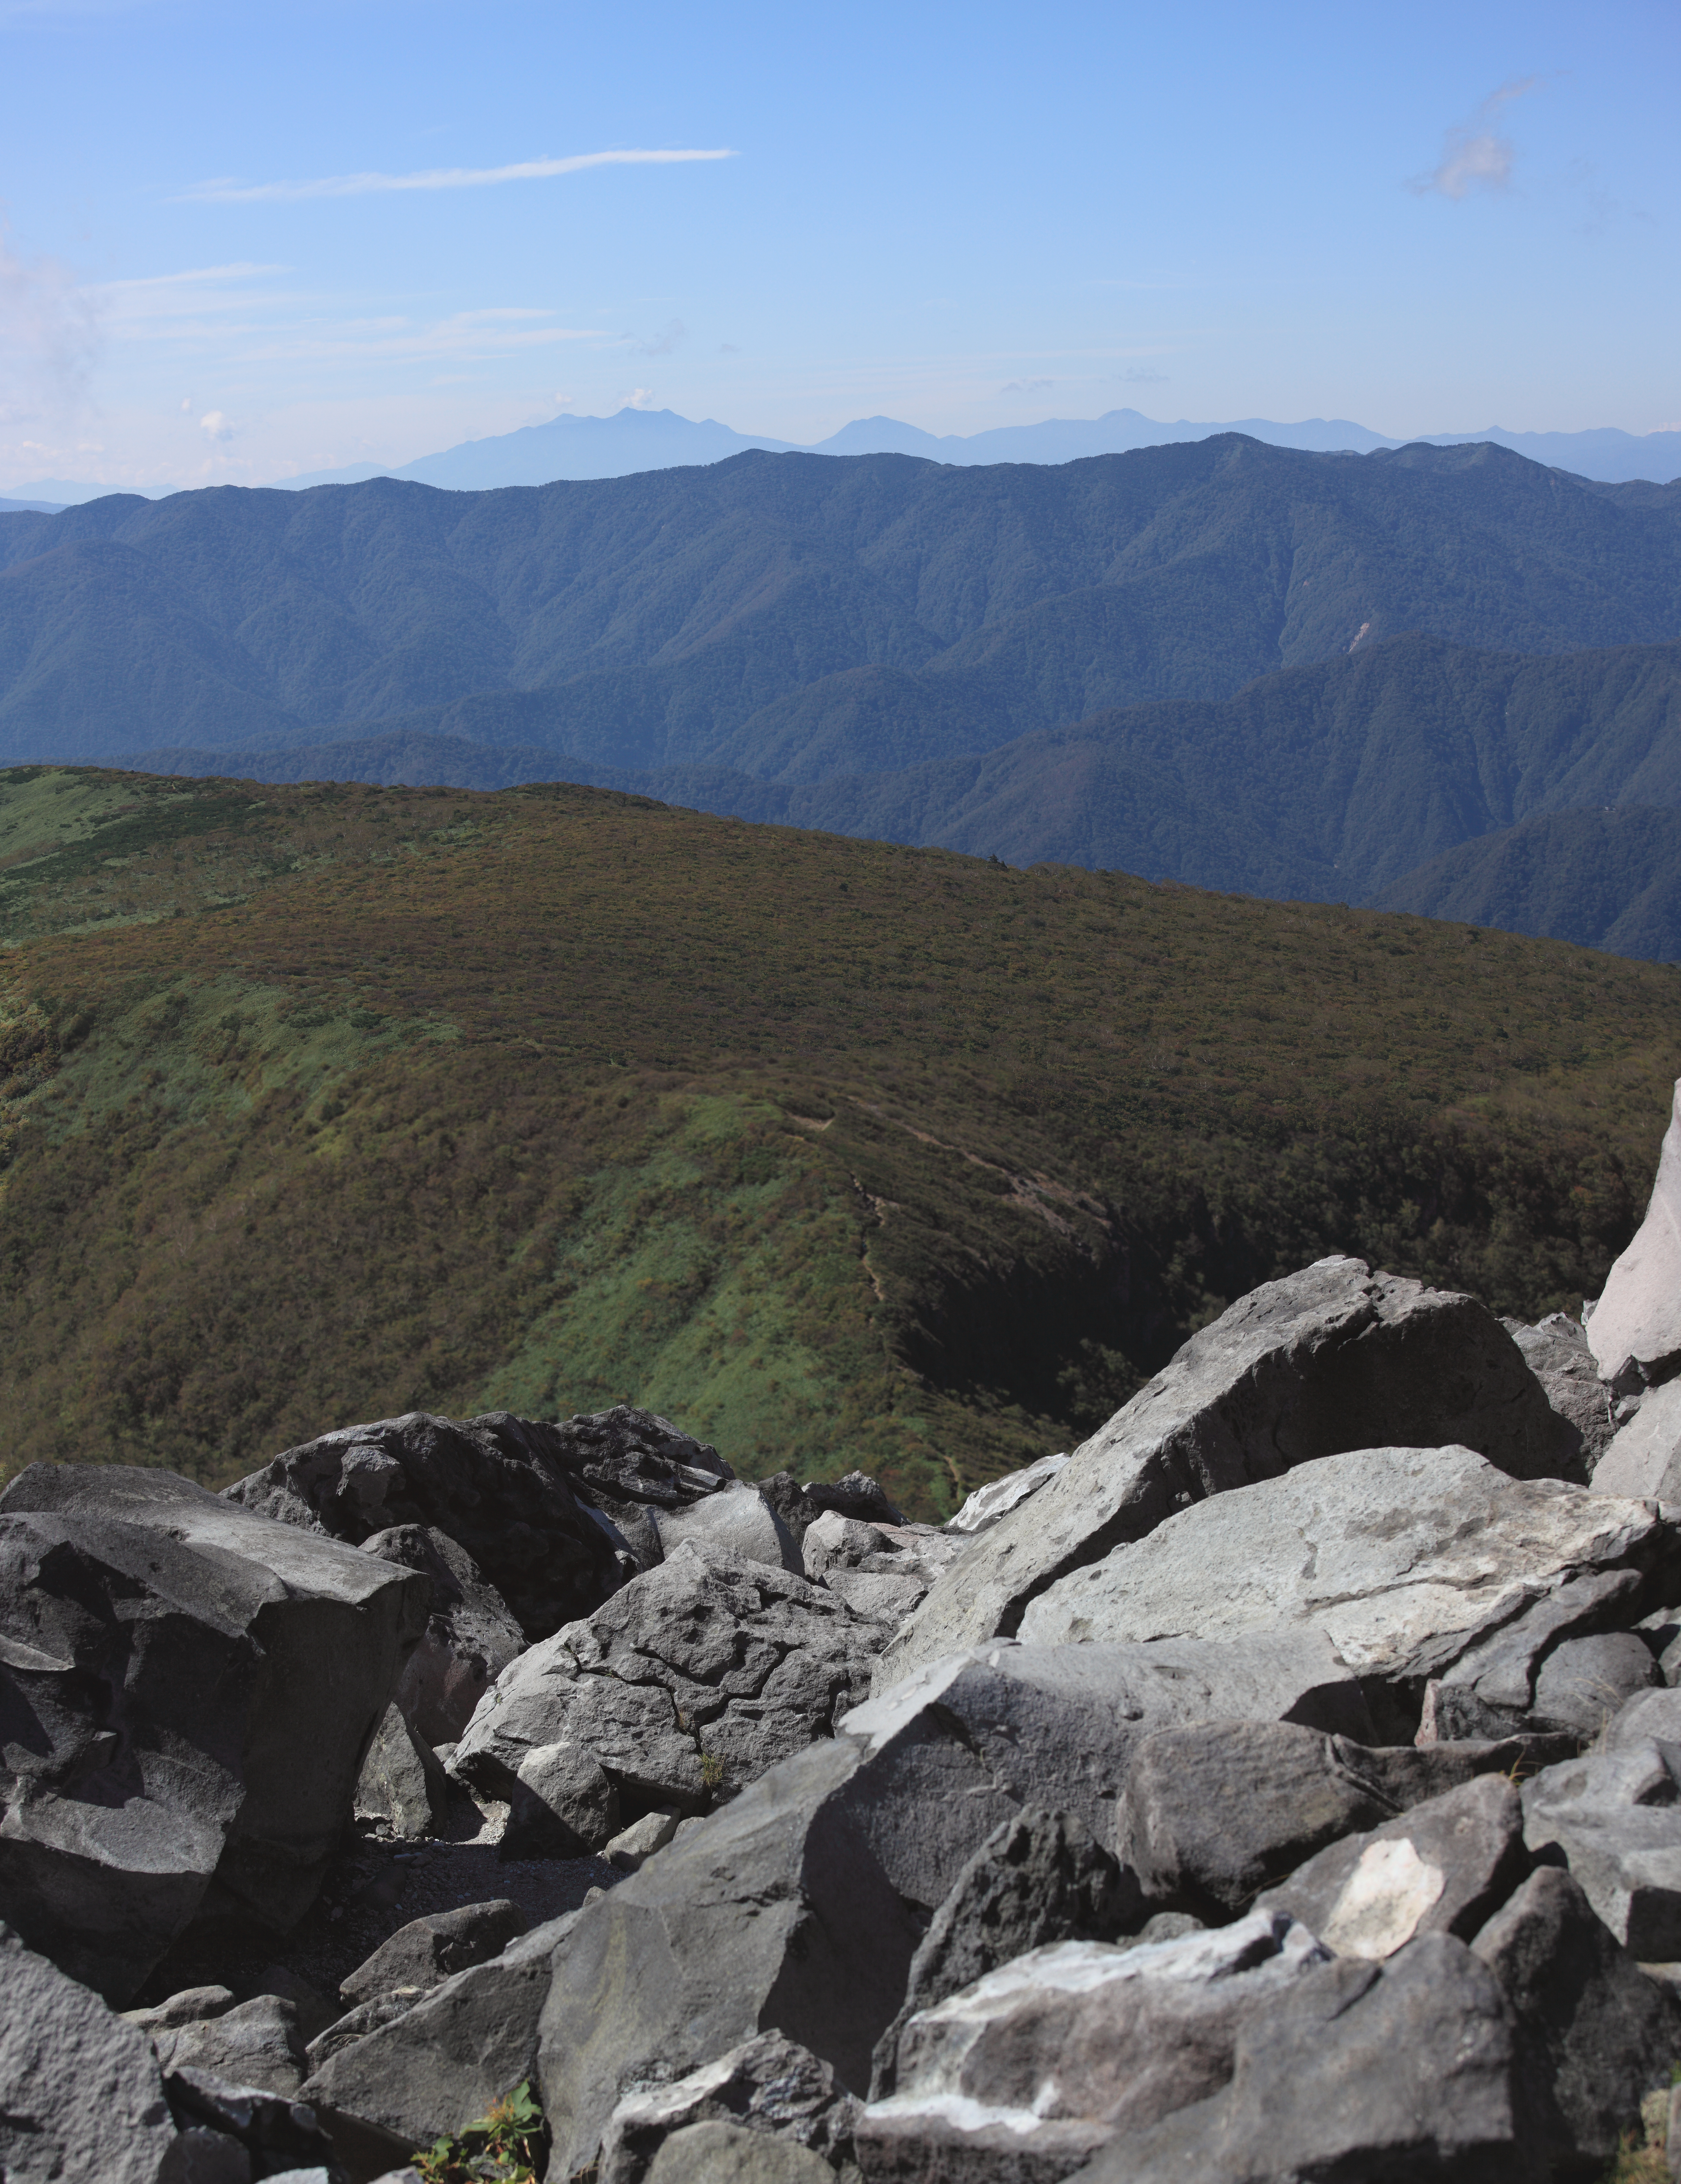
landscape, rock, wilderness, walking, mountain, hiking, trail, lake, adventure, valley, mountain range, panorama, high, terrain, ridge, summit, geology, alps, backpacking, plateau, tochigi, photomerge, 5d, hires, fell, markii, pano, hi, res, resolution, stitch, nasu, chausudake, moraine, landform, mountain pass, geographical feature, mountainous landforms